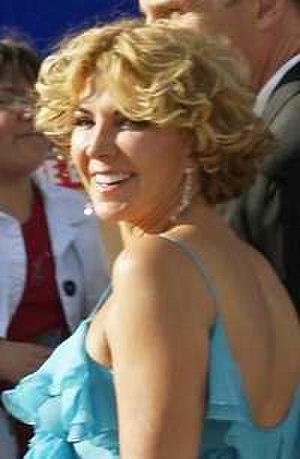
Natasha Richardson est une actrice britannique née le 11 mai 1963 à Londres et morte le 18 mars 2009.